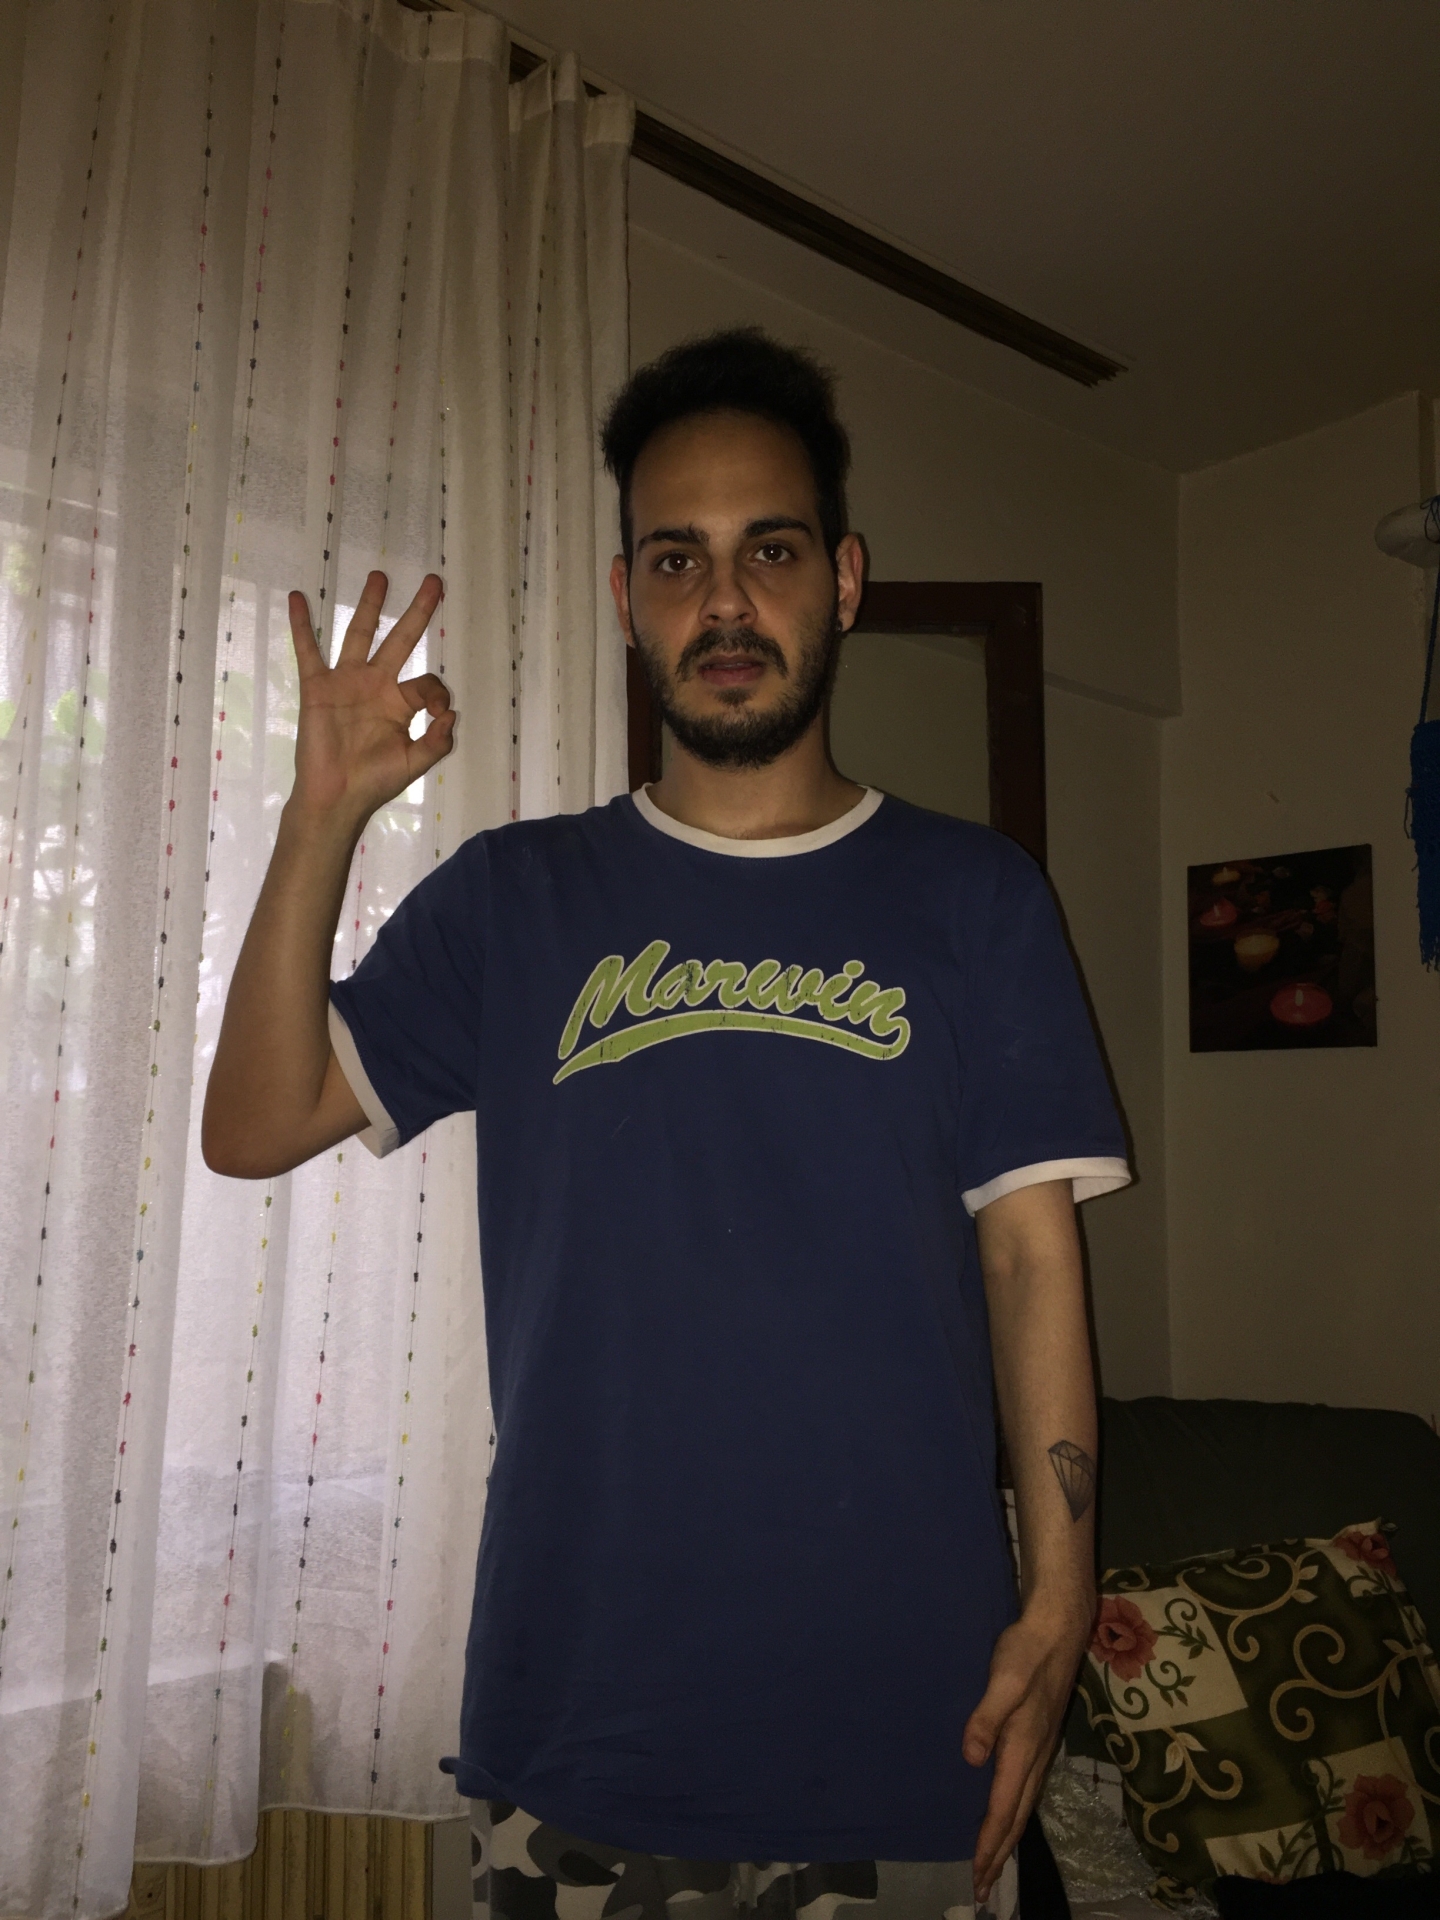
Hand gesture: ok